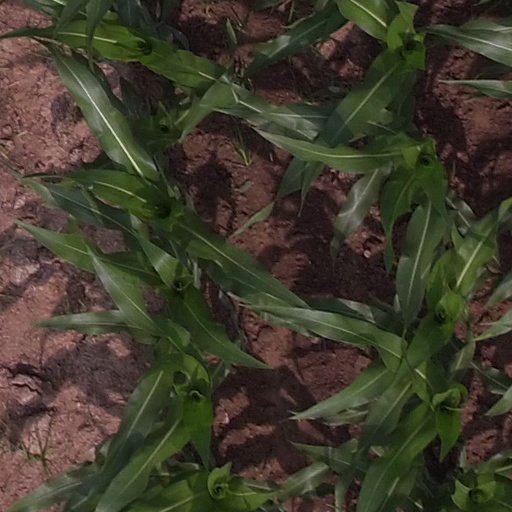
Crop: maize; corn